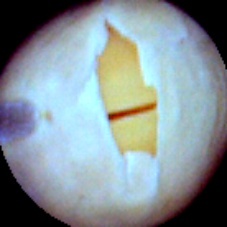
Label: Skin-damaged